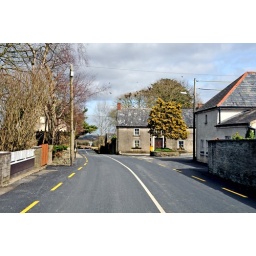
part of NewMarket Village in Co.Kilkenny Ireland, very well known for that tree growing in the middle of the cross